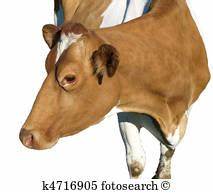
Label: cow